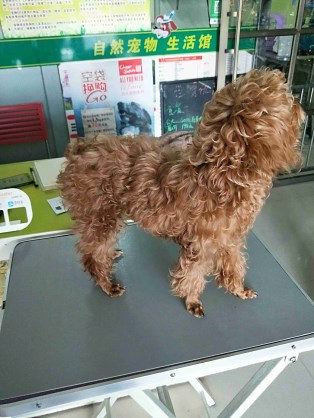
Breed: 7449-n000128-teddy